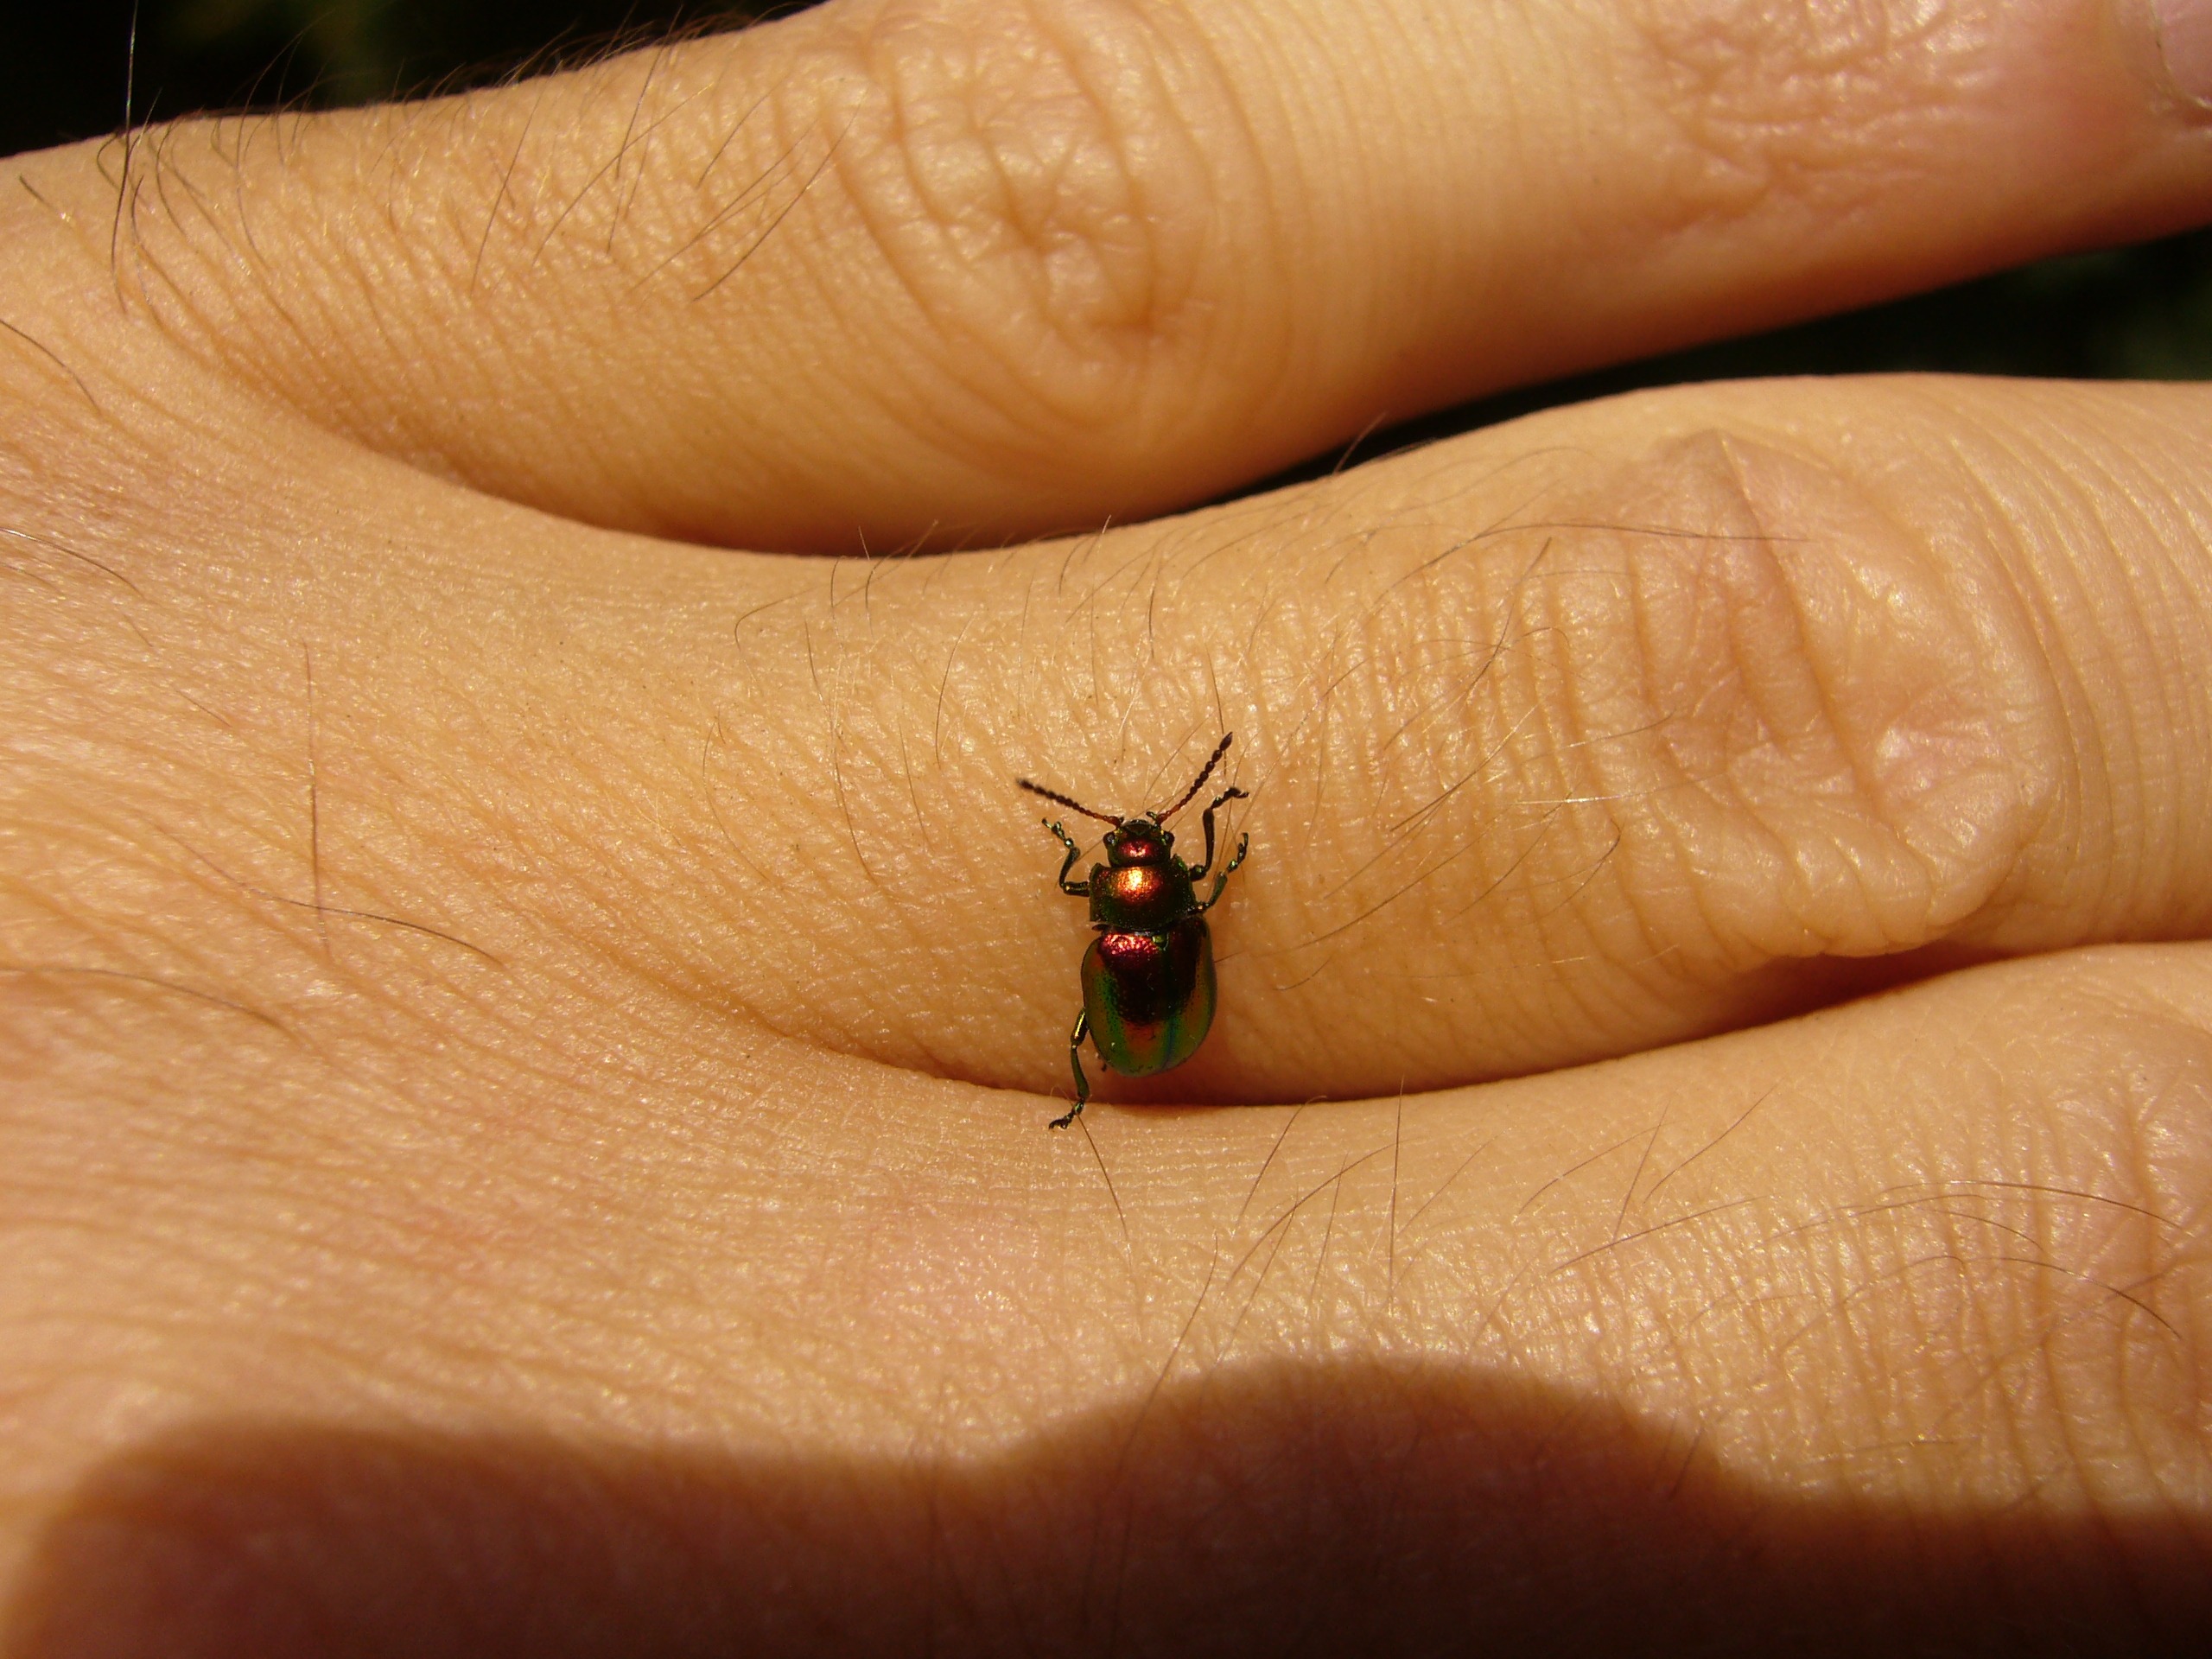
hand, leaf, finger, green, insect, colorful, nail, invertebrate, close up, crawl, jewellery, beautiful, rise, top, beetle, chrysomelidae, iridescent, macro photography, probe, leaf beetle, fashion accessory, chrysomela varians, john's wort blattk fer